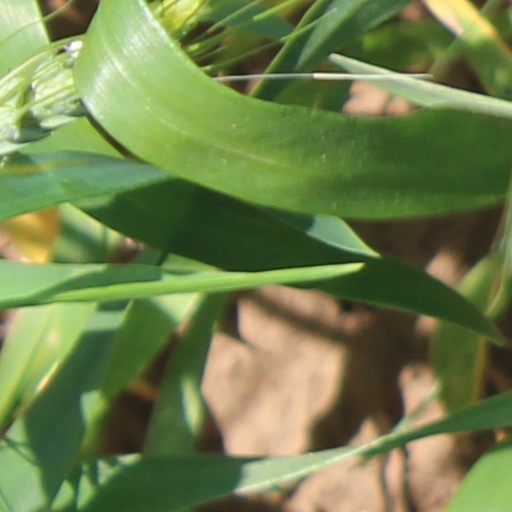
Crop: wheat